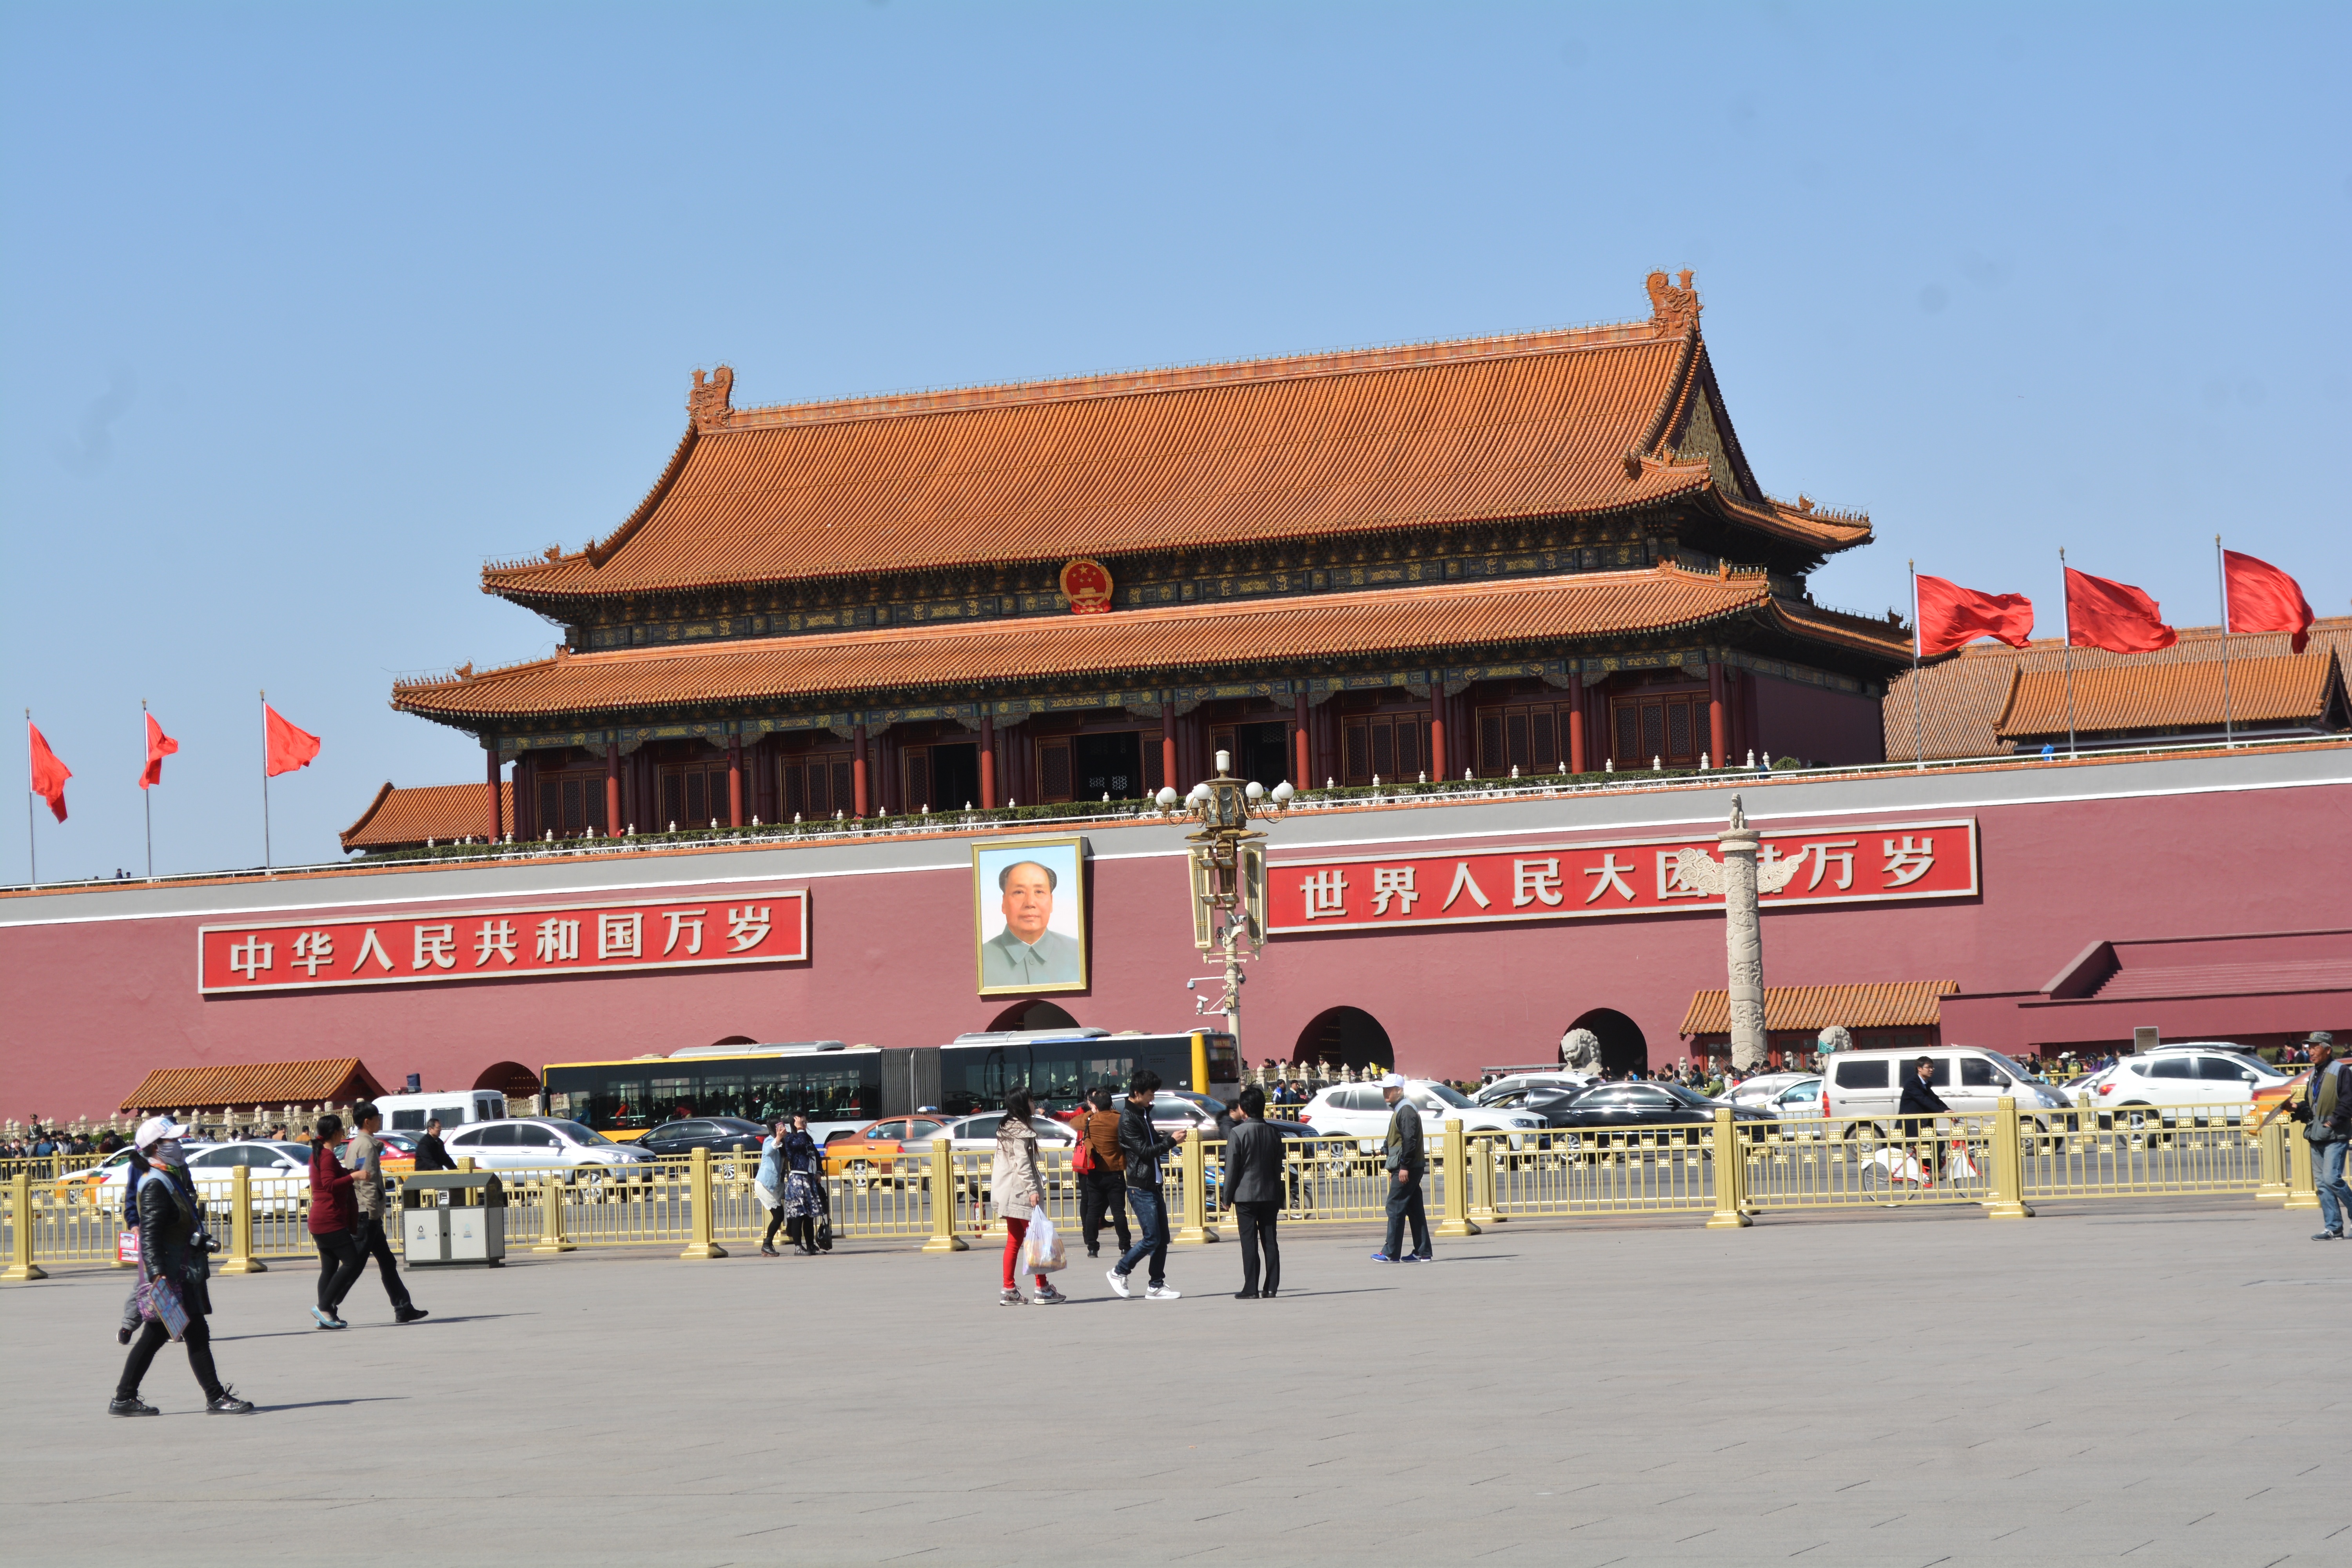
boardwalk, building, palace, walkway, tourism, temple, shrine, shinto shrine